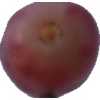
Label: pink_grape